Donghai Island

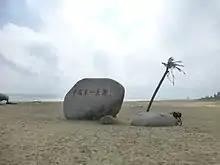
Donghai Island Beach. Writing on rock translates to "China's longest beach".

Donghai Island (Tunghai) is an island in the southeast part of the urban area of Zhanjiang, Guangdong, People's Republic of China. It has a coastline of , with a total area of , making it the largest island in Guangdong and the fifth-largest island in China. In 2008, it had a population of around 160,000.